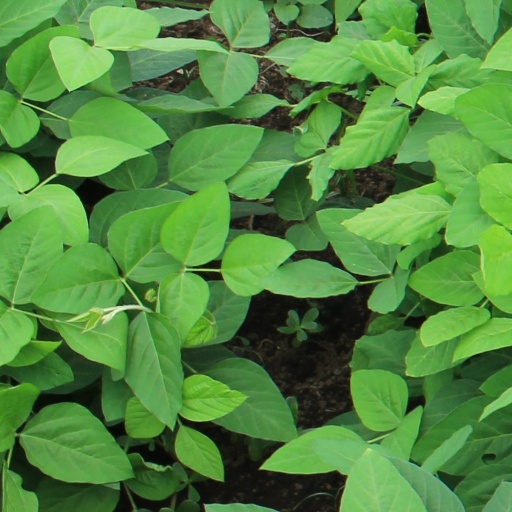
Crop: soybean